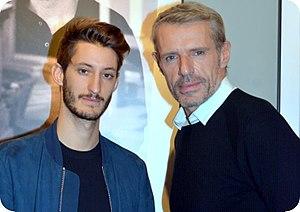
Pierre Niney et Lambert Wilson à l'avant-première de ""L'Odyssée"" à l'UGC Parinor (Aulnay-sous-Bois)"
L'Odyssée est un film biographique français coécrit et réalisé par Jérôme Salle, sorti en 2016. Il s’agit du portrait de Jacques-Yves Cousteau qui fait aussi une large place à ses relations avec son fils cadet, Philippe Cousteau.